Mustafa Karadayi

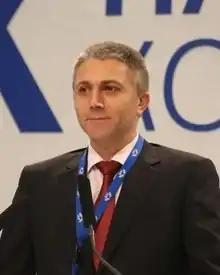
Karadayi in 2017

Mustafa Sali Karadayi is a Turkish Bulgarian politician who has been a Member of the National Assembly of Bulgaria since 2013. Throughout his tenure, he also served as the leader of his party, the Movement for Rights and Freedoms (DPS), from 2016 to 2023.